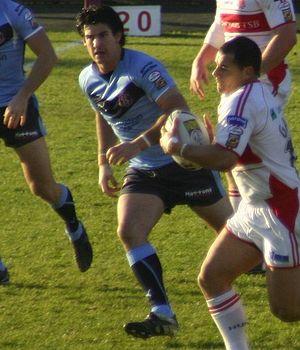
Chris Flannery, né le 5 juin 1980 à Cowra, est un joueur de rugby à XIII australien évoluant au poste deuxième ou troisième ligne dans les années 2000 et 2010. Il a été sélectionné en équipe du Queensland participant au State of Origin. En club, il a débuté en 2000 aux Sydney Roosters en National Rugby League où il y est resté sept années avant de rejoindre la Super League et St Helens RLFC en 2007.